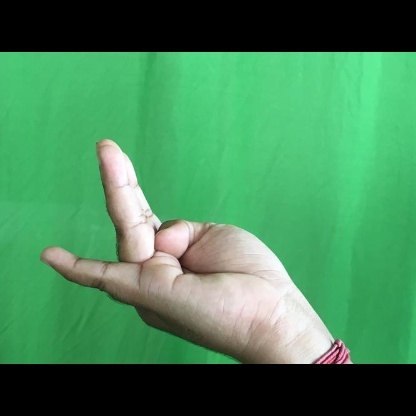
Mudra: Chaturam